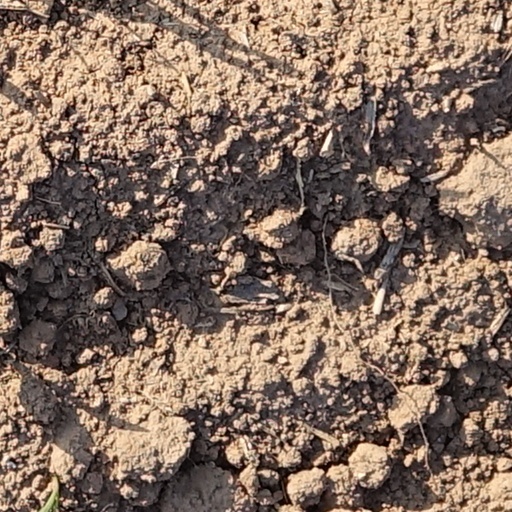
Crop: wheat